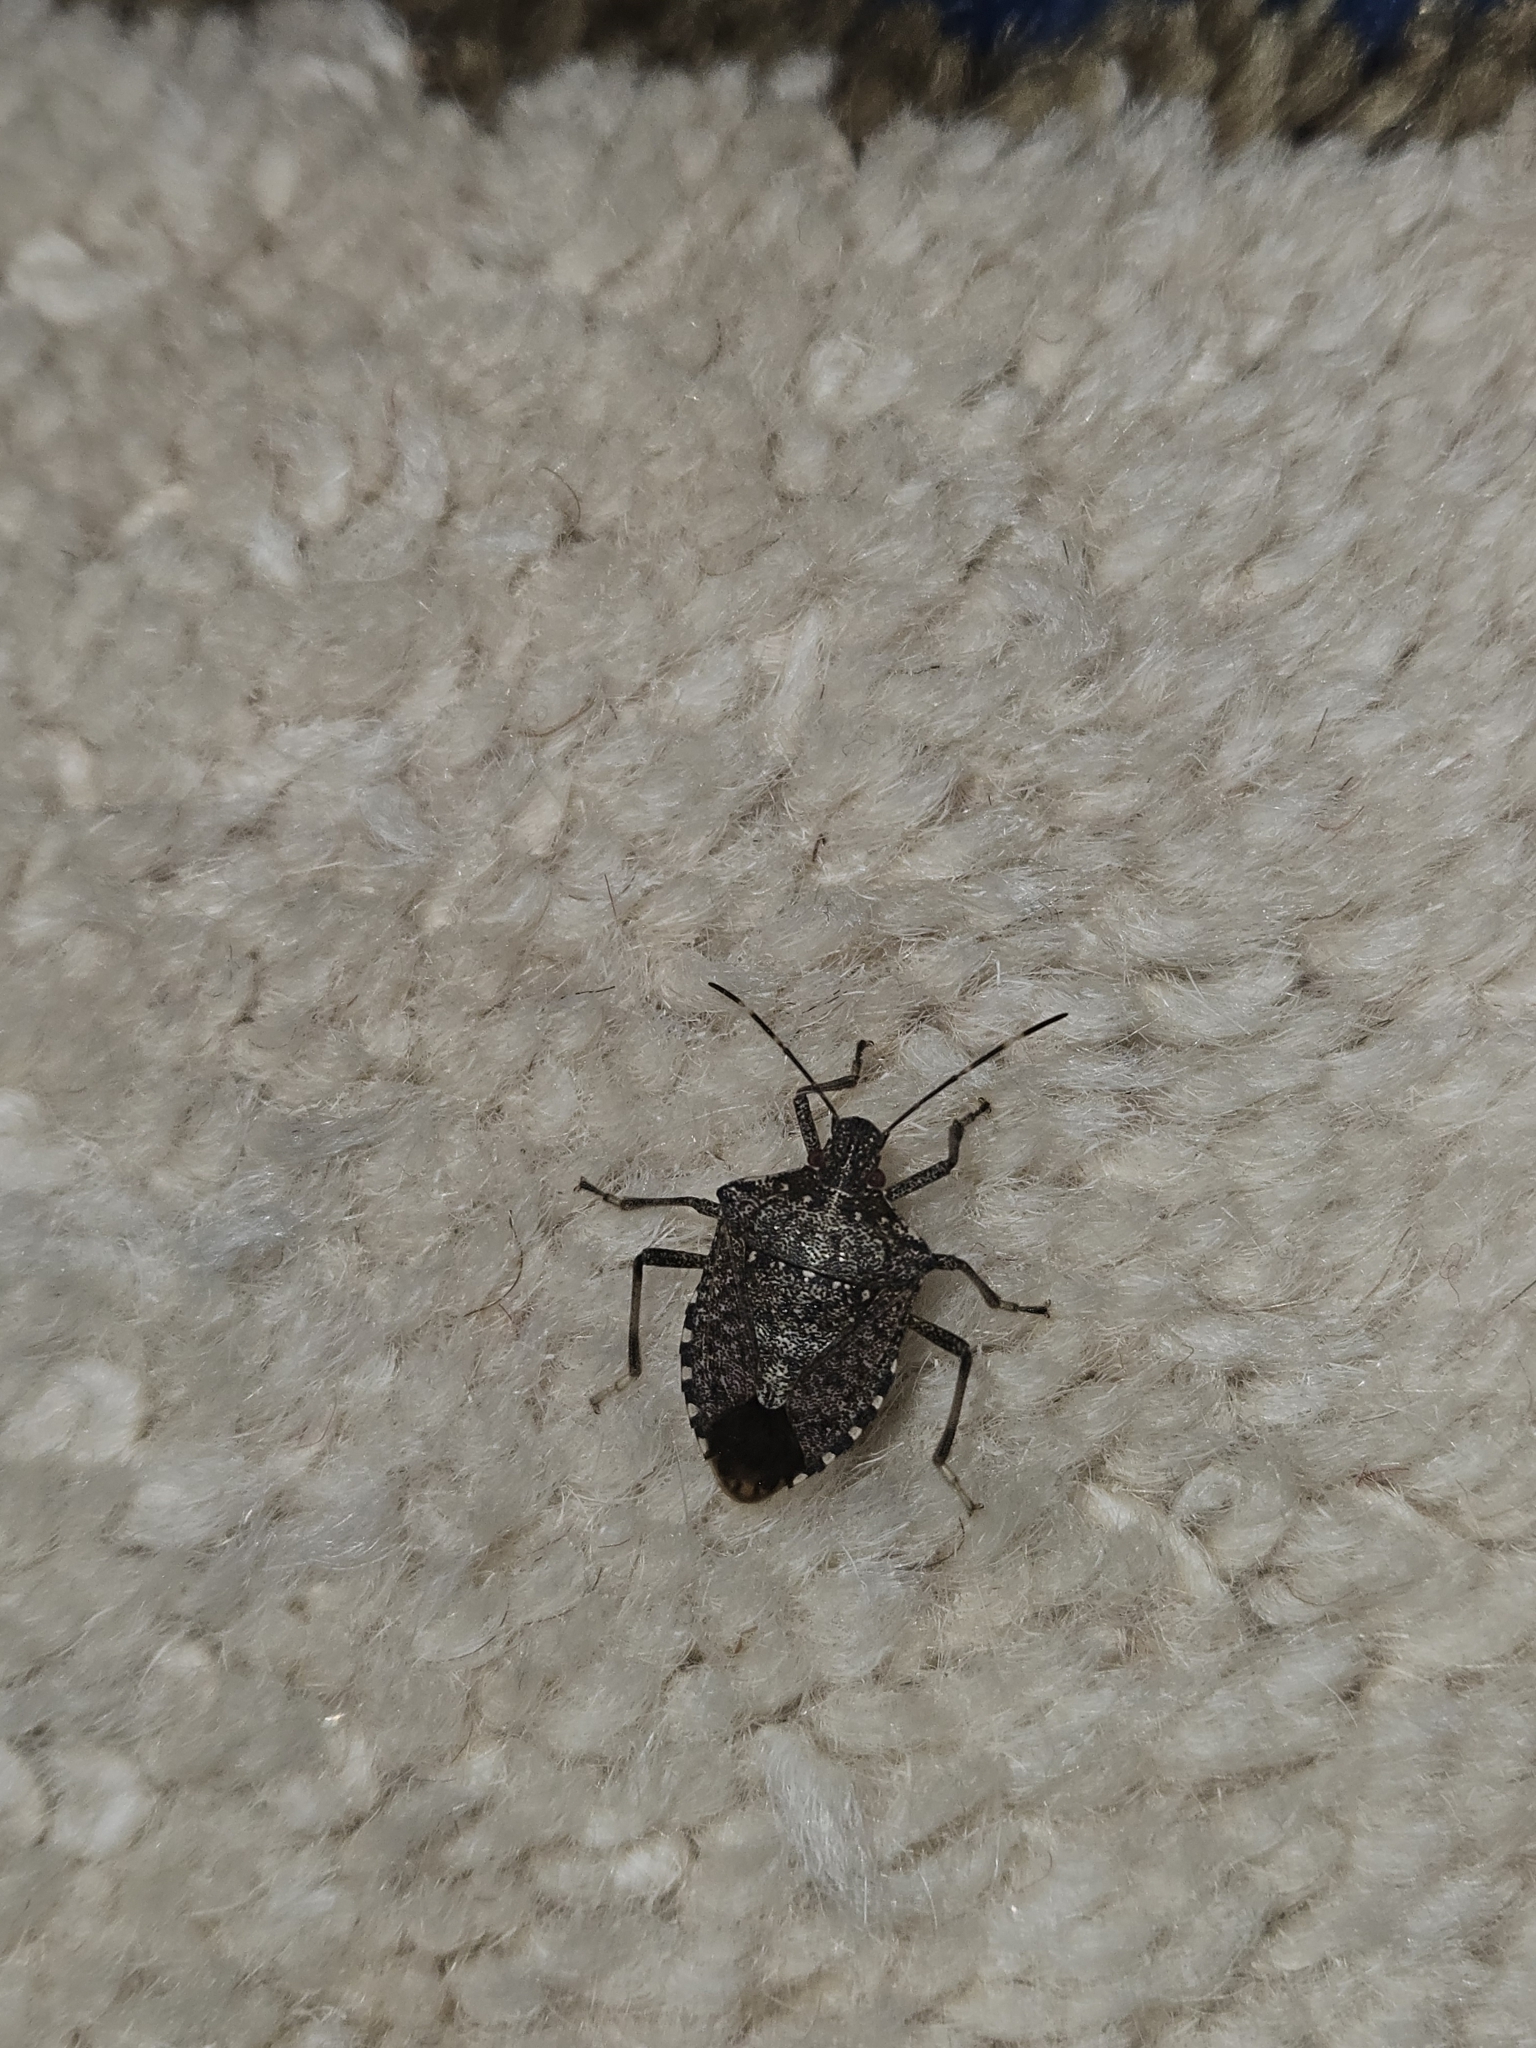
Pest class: stink_bug